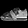
Label: Sneaker